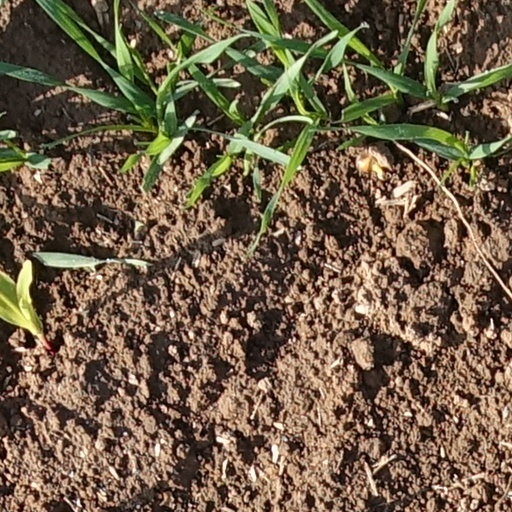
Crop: wheat